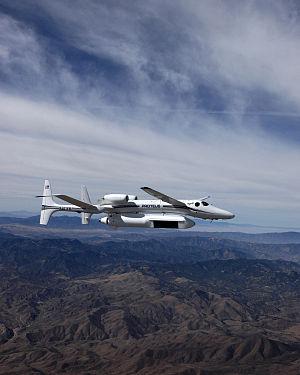
Le Scaled Composites Model 281 Proteus est un avion à hautes performances avec ailes en tandem conçu par Burt Rutan en tant qu'avion de recherche sur les avions de haute altitude et en tant que relais de télécommunications. Le Proteus est un avion multi-rôles, capable d'emporter diverses charges sur un pylône ventral. Il peut atteindre une altitude de 65 000 pieds pendant plus de 18 heures. Le constructeur Scaled Composites est une filiale de Northrop Grumman.